Gillian Triggs

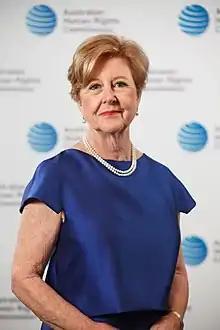
Triggs at the 2015 Human Rights Awards

On 27 July 2012, Triggs ended her term as dean of the Sydney Law School taking up her appointment as the president of the Australian Human Rights Commission, for a period of five years commencing 30 July 2012. Following the resignation of Helen Szoke, she was Acting Race Discrimination Commissioner from 30 July 2012 to 19 August 2013, until Tim Soutphommasane was appointed to the role.